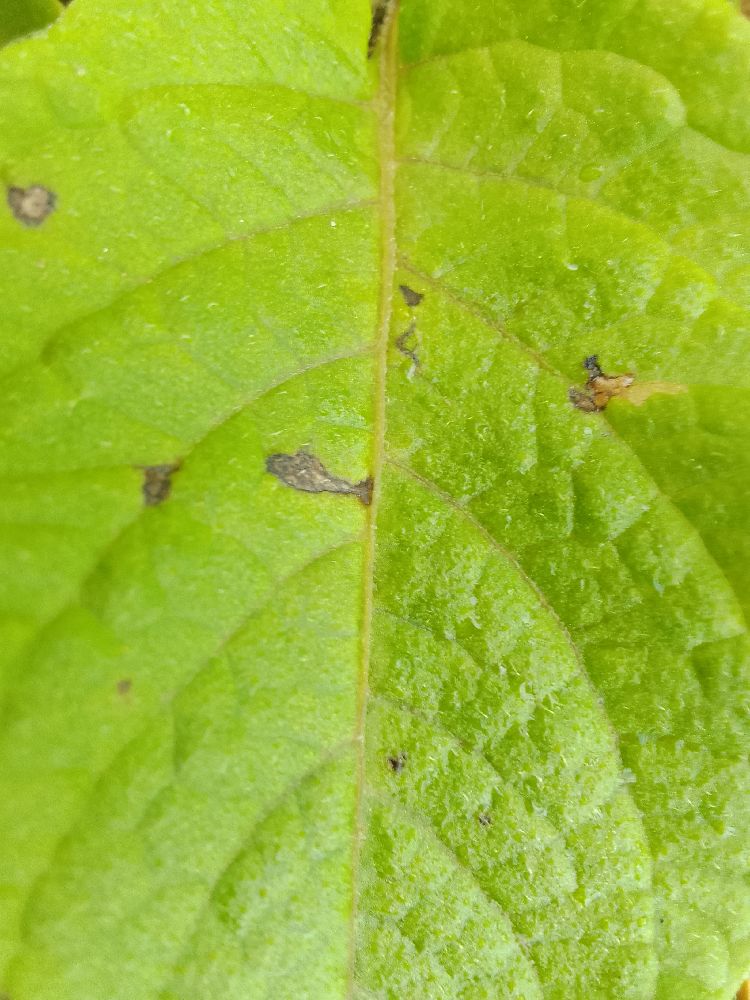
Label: Early blight